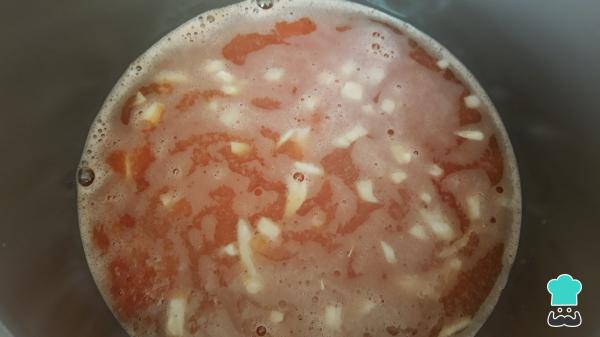
Vierte sobre la pechuga la salsa licuada previamente y 1 litro de agua, mantén a una temperatura media baja y deja cocinar por unos 30-40 minutos.